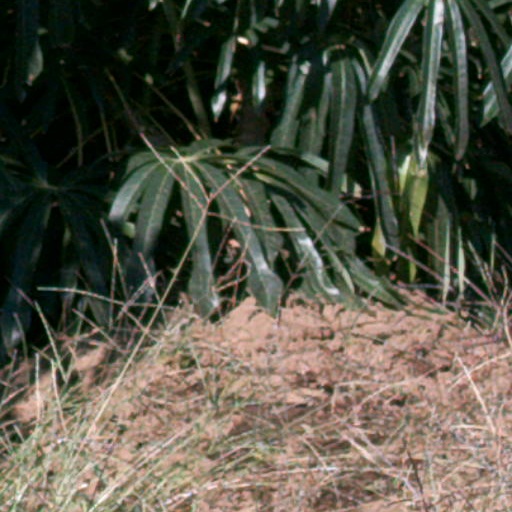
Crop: cassava